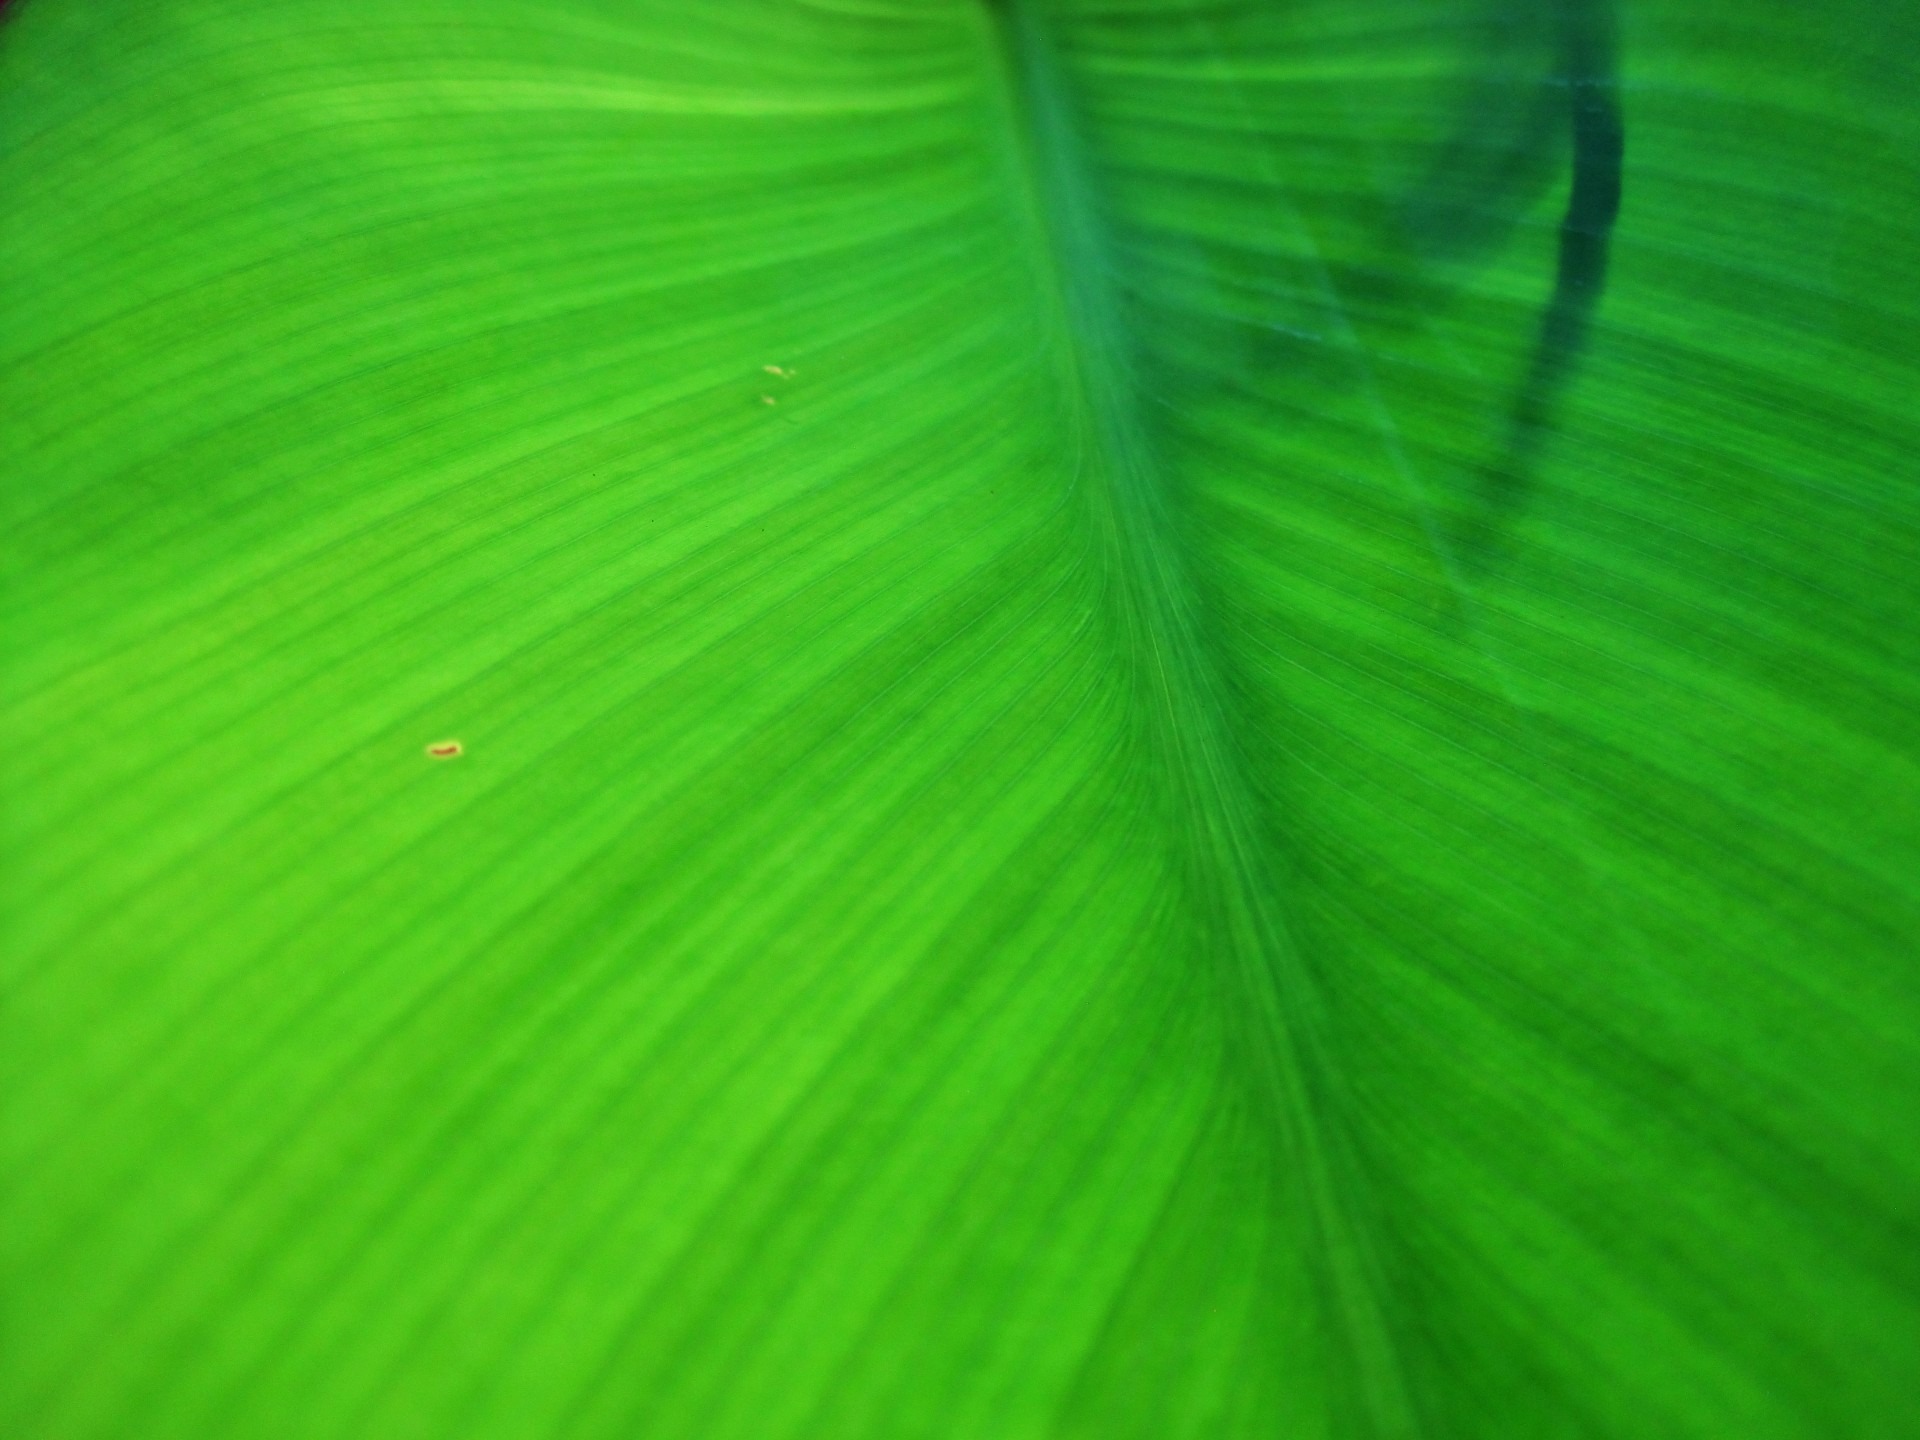
grass, light, plant, sunlight, leaf, flower, petal, environment, foliage, line, green, herb, natural, botany, agriculture, botanical, circle, heart shaped, leaves, outdoors, vegetation, banana leaf, horticulture, shape, morning glory, organic, macro photography, plant stem, computer wallpaper, ipomoea nil